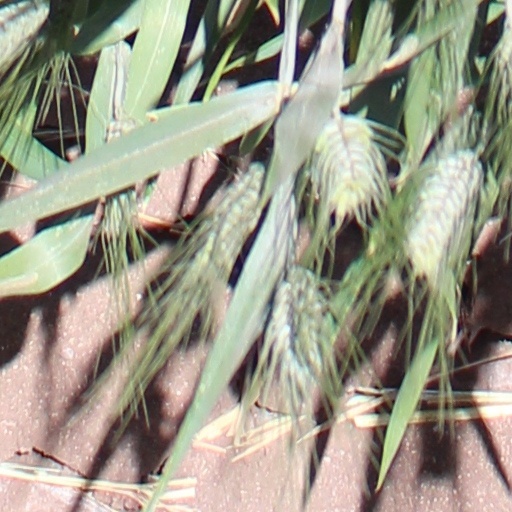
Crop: wheat